Roundell Palmer, 1st Earl of Selborne

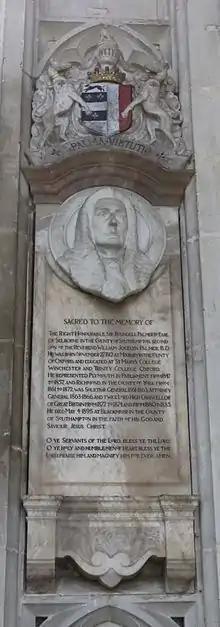
Memorial in Winchester Cathedral

Selborne married Lady Laura, daughter of William Waldegrave, 8th Earl Waldegrave, in 1848. They had four daughters followed by a son. Their eldest, Laura Elizabeth, was born in 1848 and became an author and social reformer, who in 1876 married George Ridding, the first Bishop of Southwell, so becoming known as Lady Laura Ridding. Their second, Mary Dorothea (1850–1933), married her first cousin, the 9th Earl Waldegrave in 1874. Their third, Sophia Matilda (1852–1915), named after her great-great-aunt, Princess Sophia Matilda of Gloucester, was a writer of fiction and married Amable Charles Franquet, Comte de Franqueville, in 1903. Their fourth, Sarah Wilfreda (1854–1910) married her second cousin, George Tournay Biddulph, son of Robert Biddulph, in 1883. Their son William Palmer, 2nd Earl of Selborne later became a prominent Unionist politician.